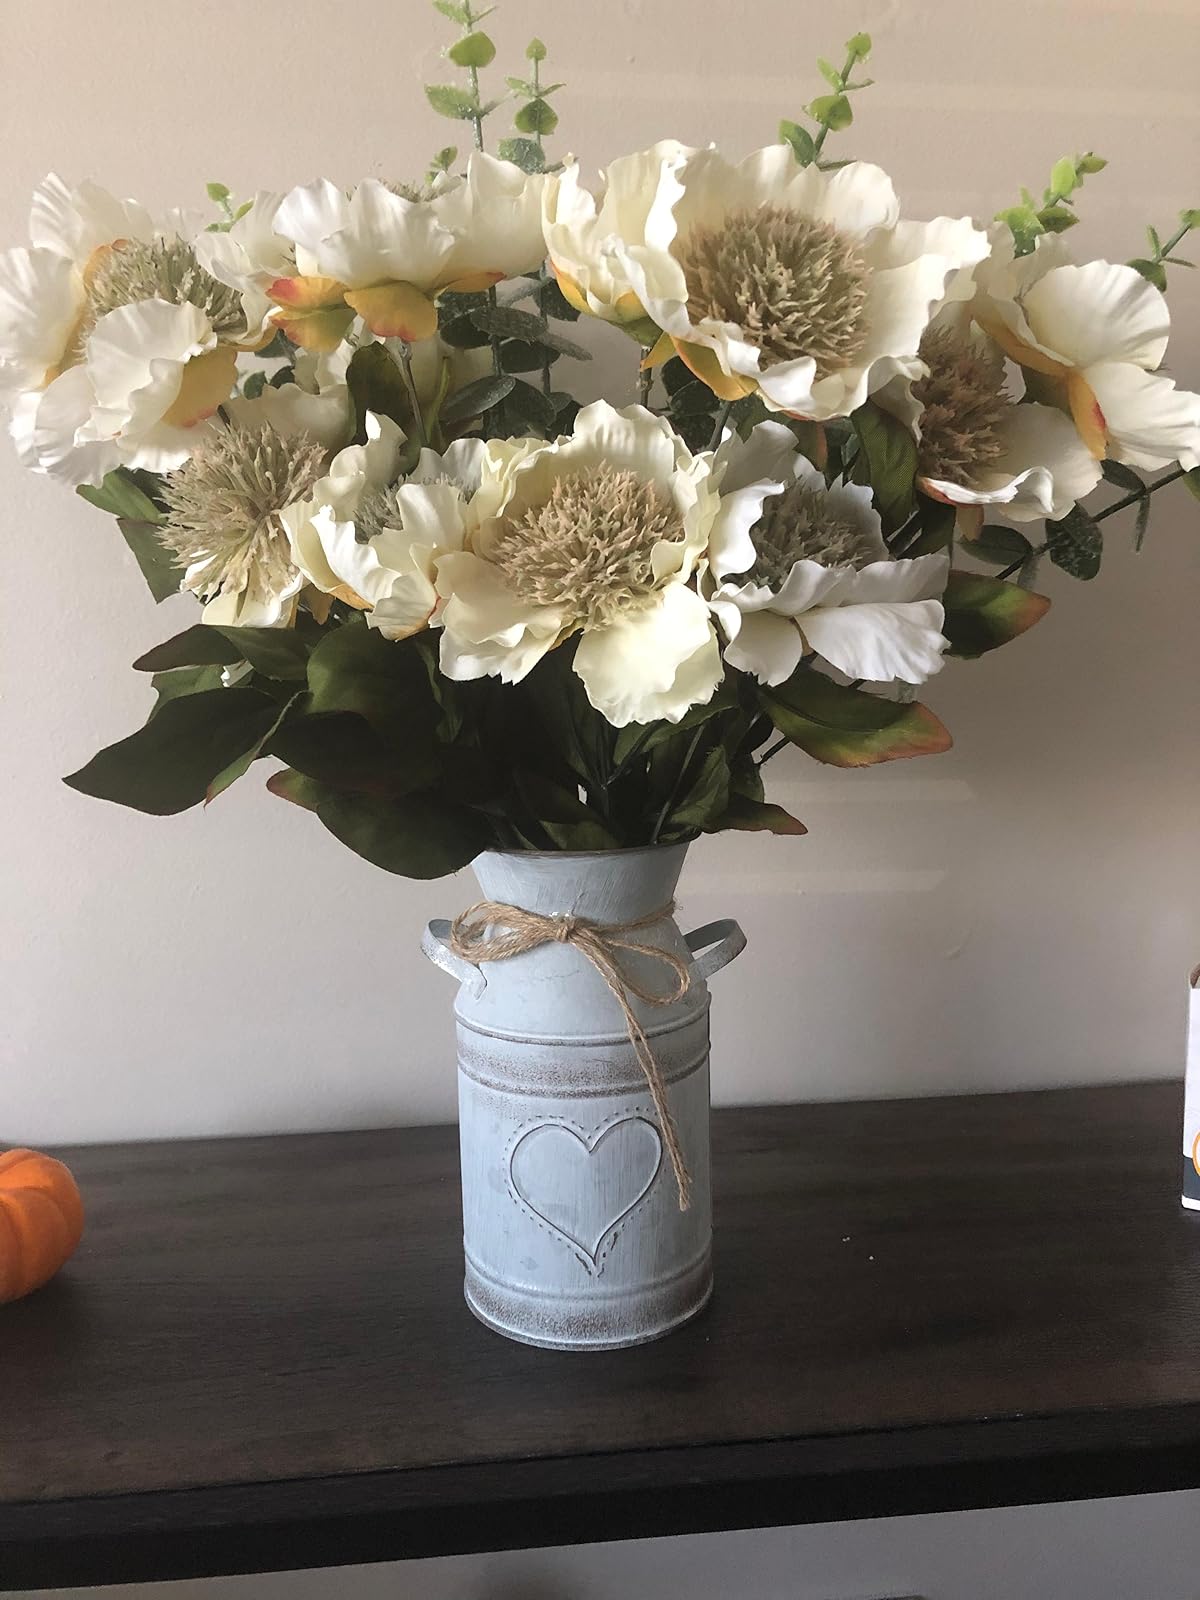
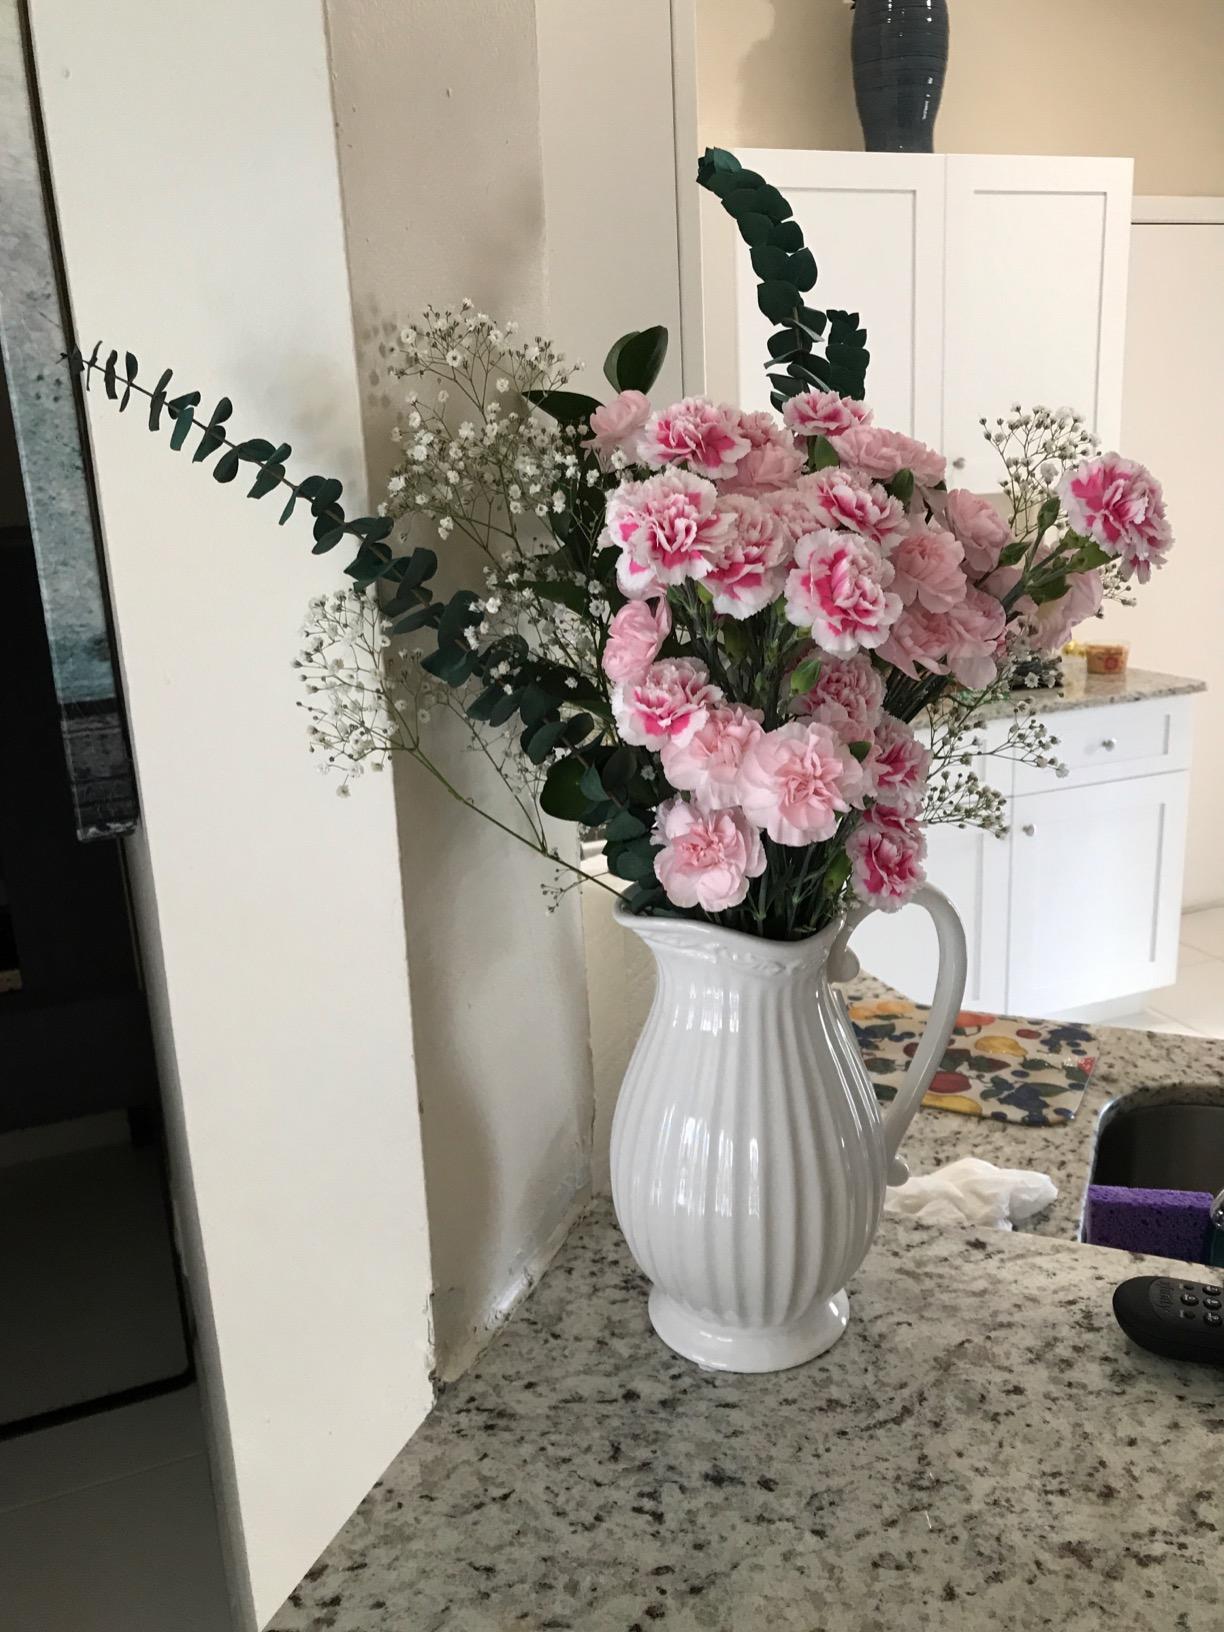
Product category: vase
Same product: no